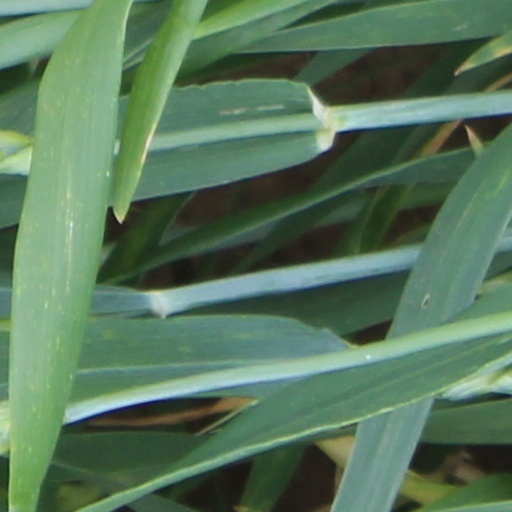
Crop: wheat